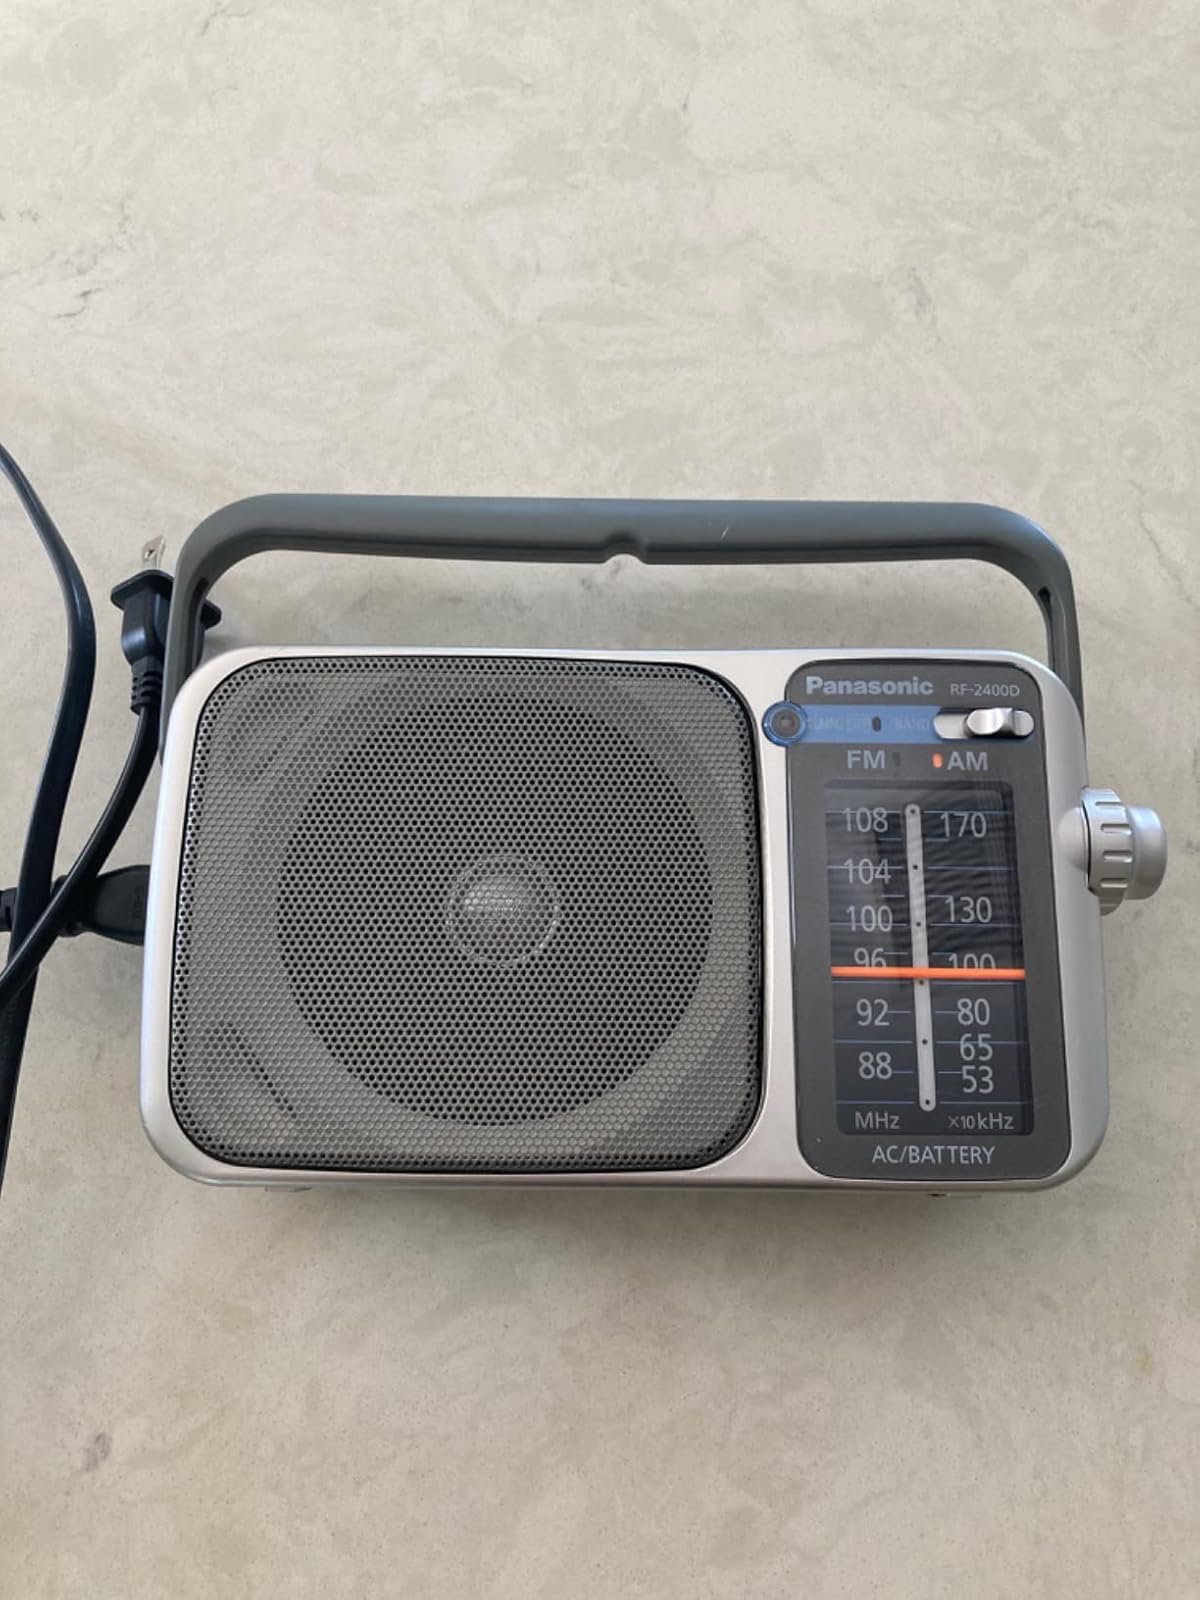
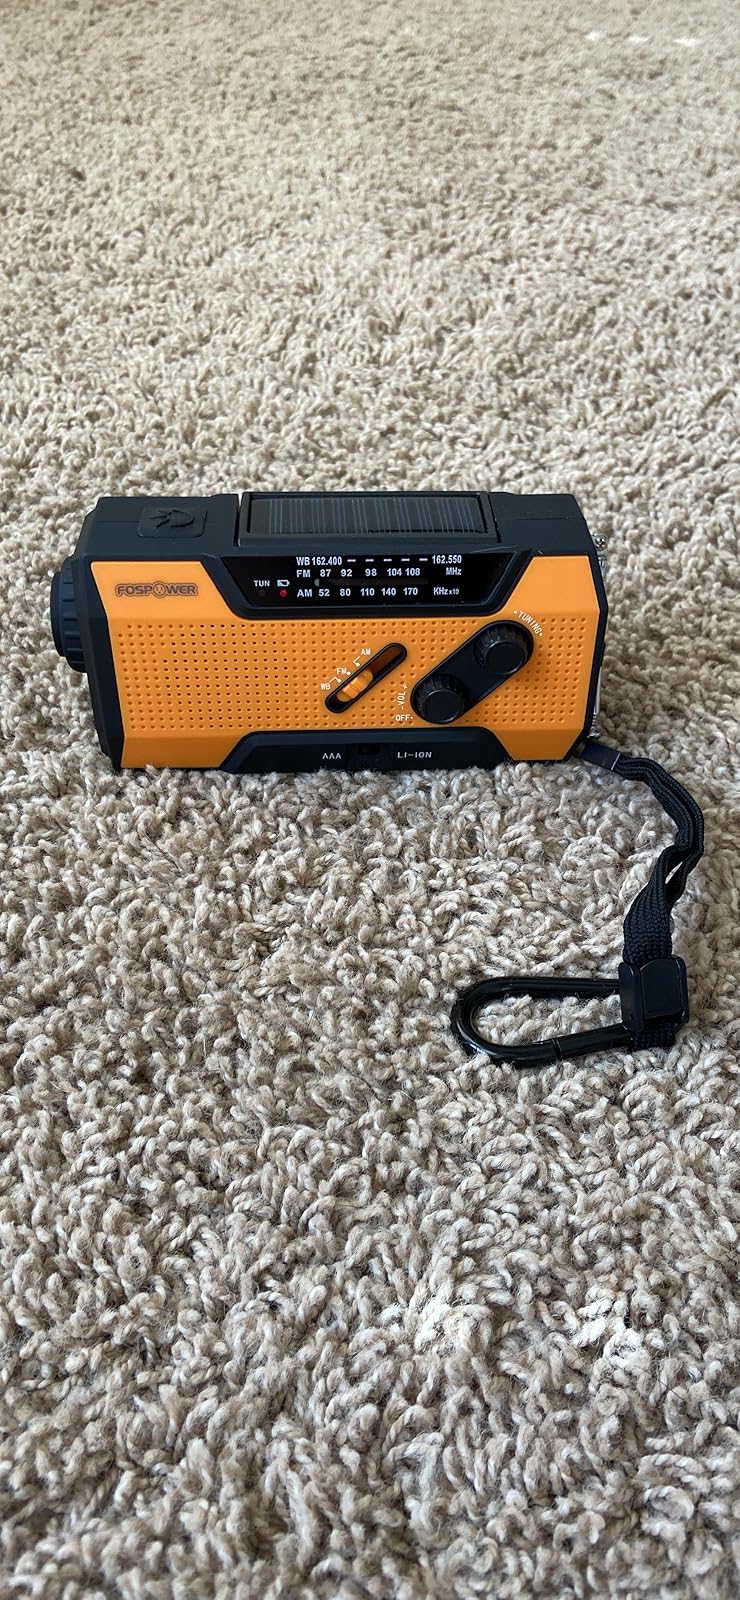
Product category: radio
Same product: no